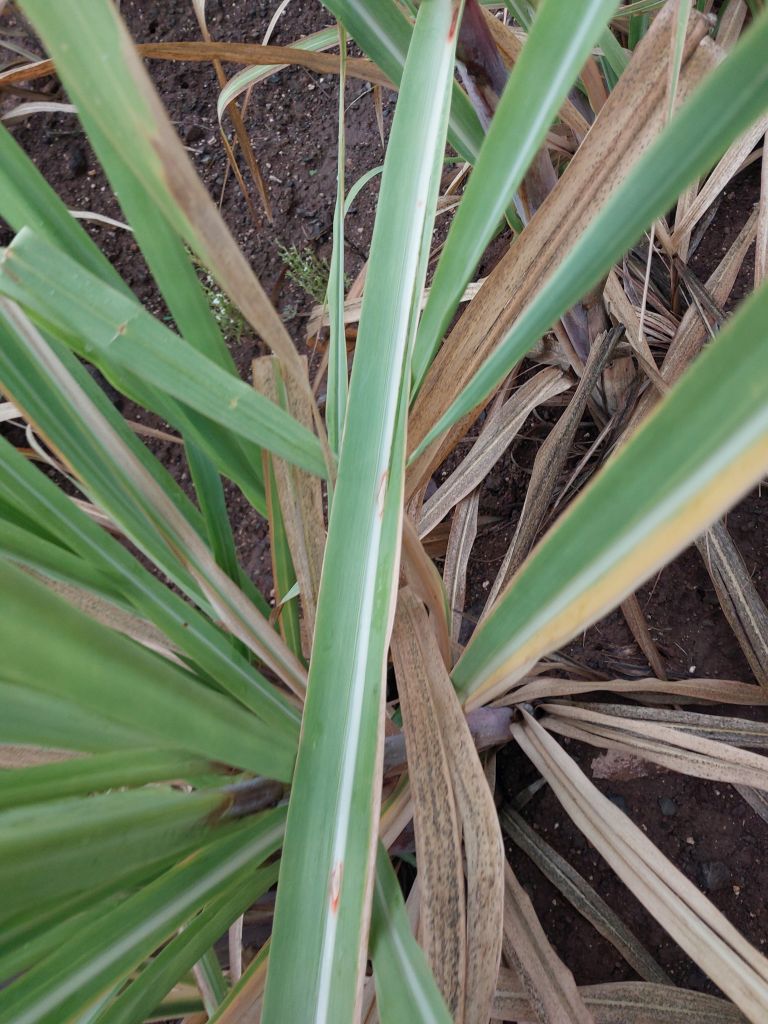
Label: Brown Spot